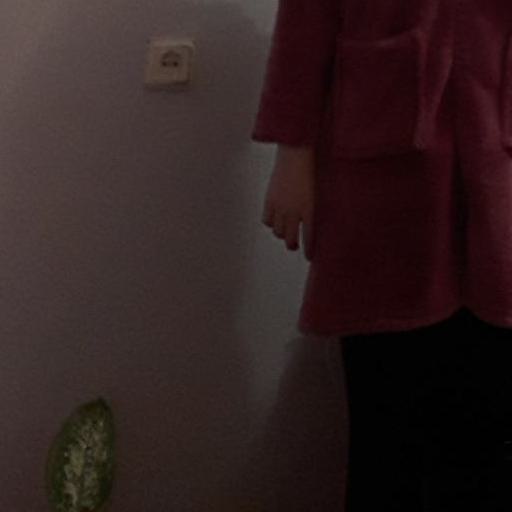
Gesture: no_gesture